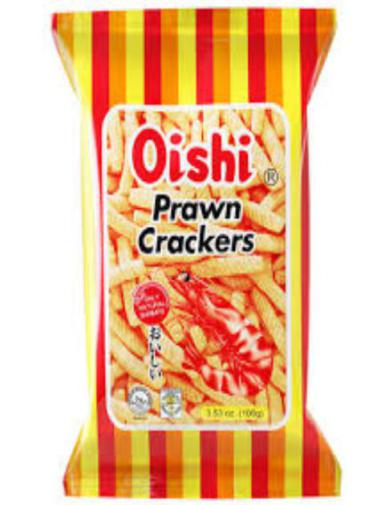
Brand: liwayway
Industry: Food